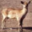
Label: deer